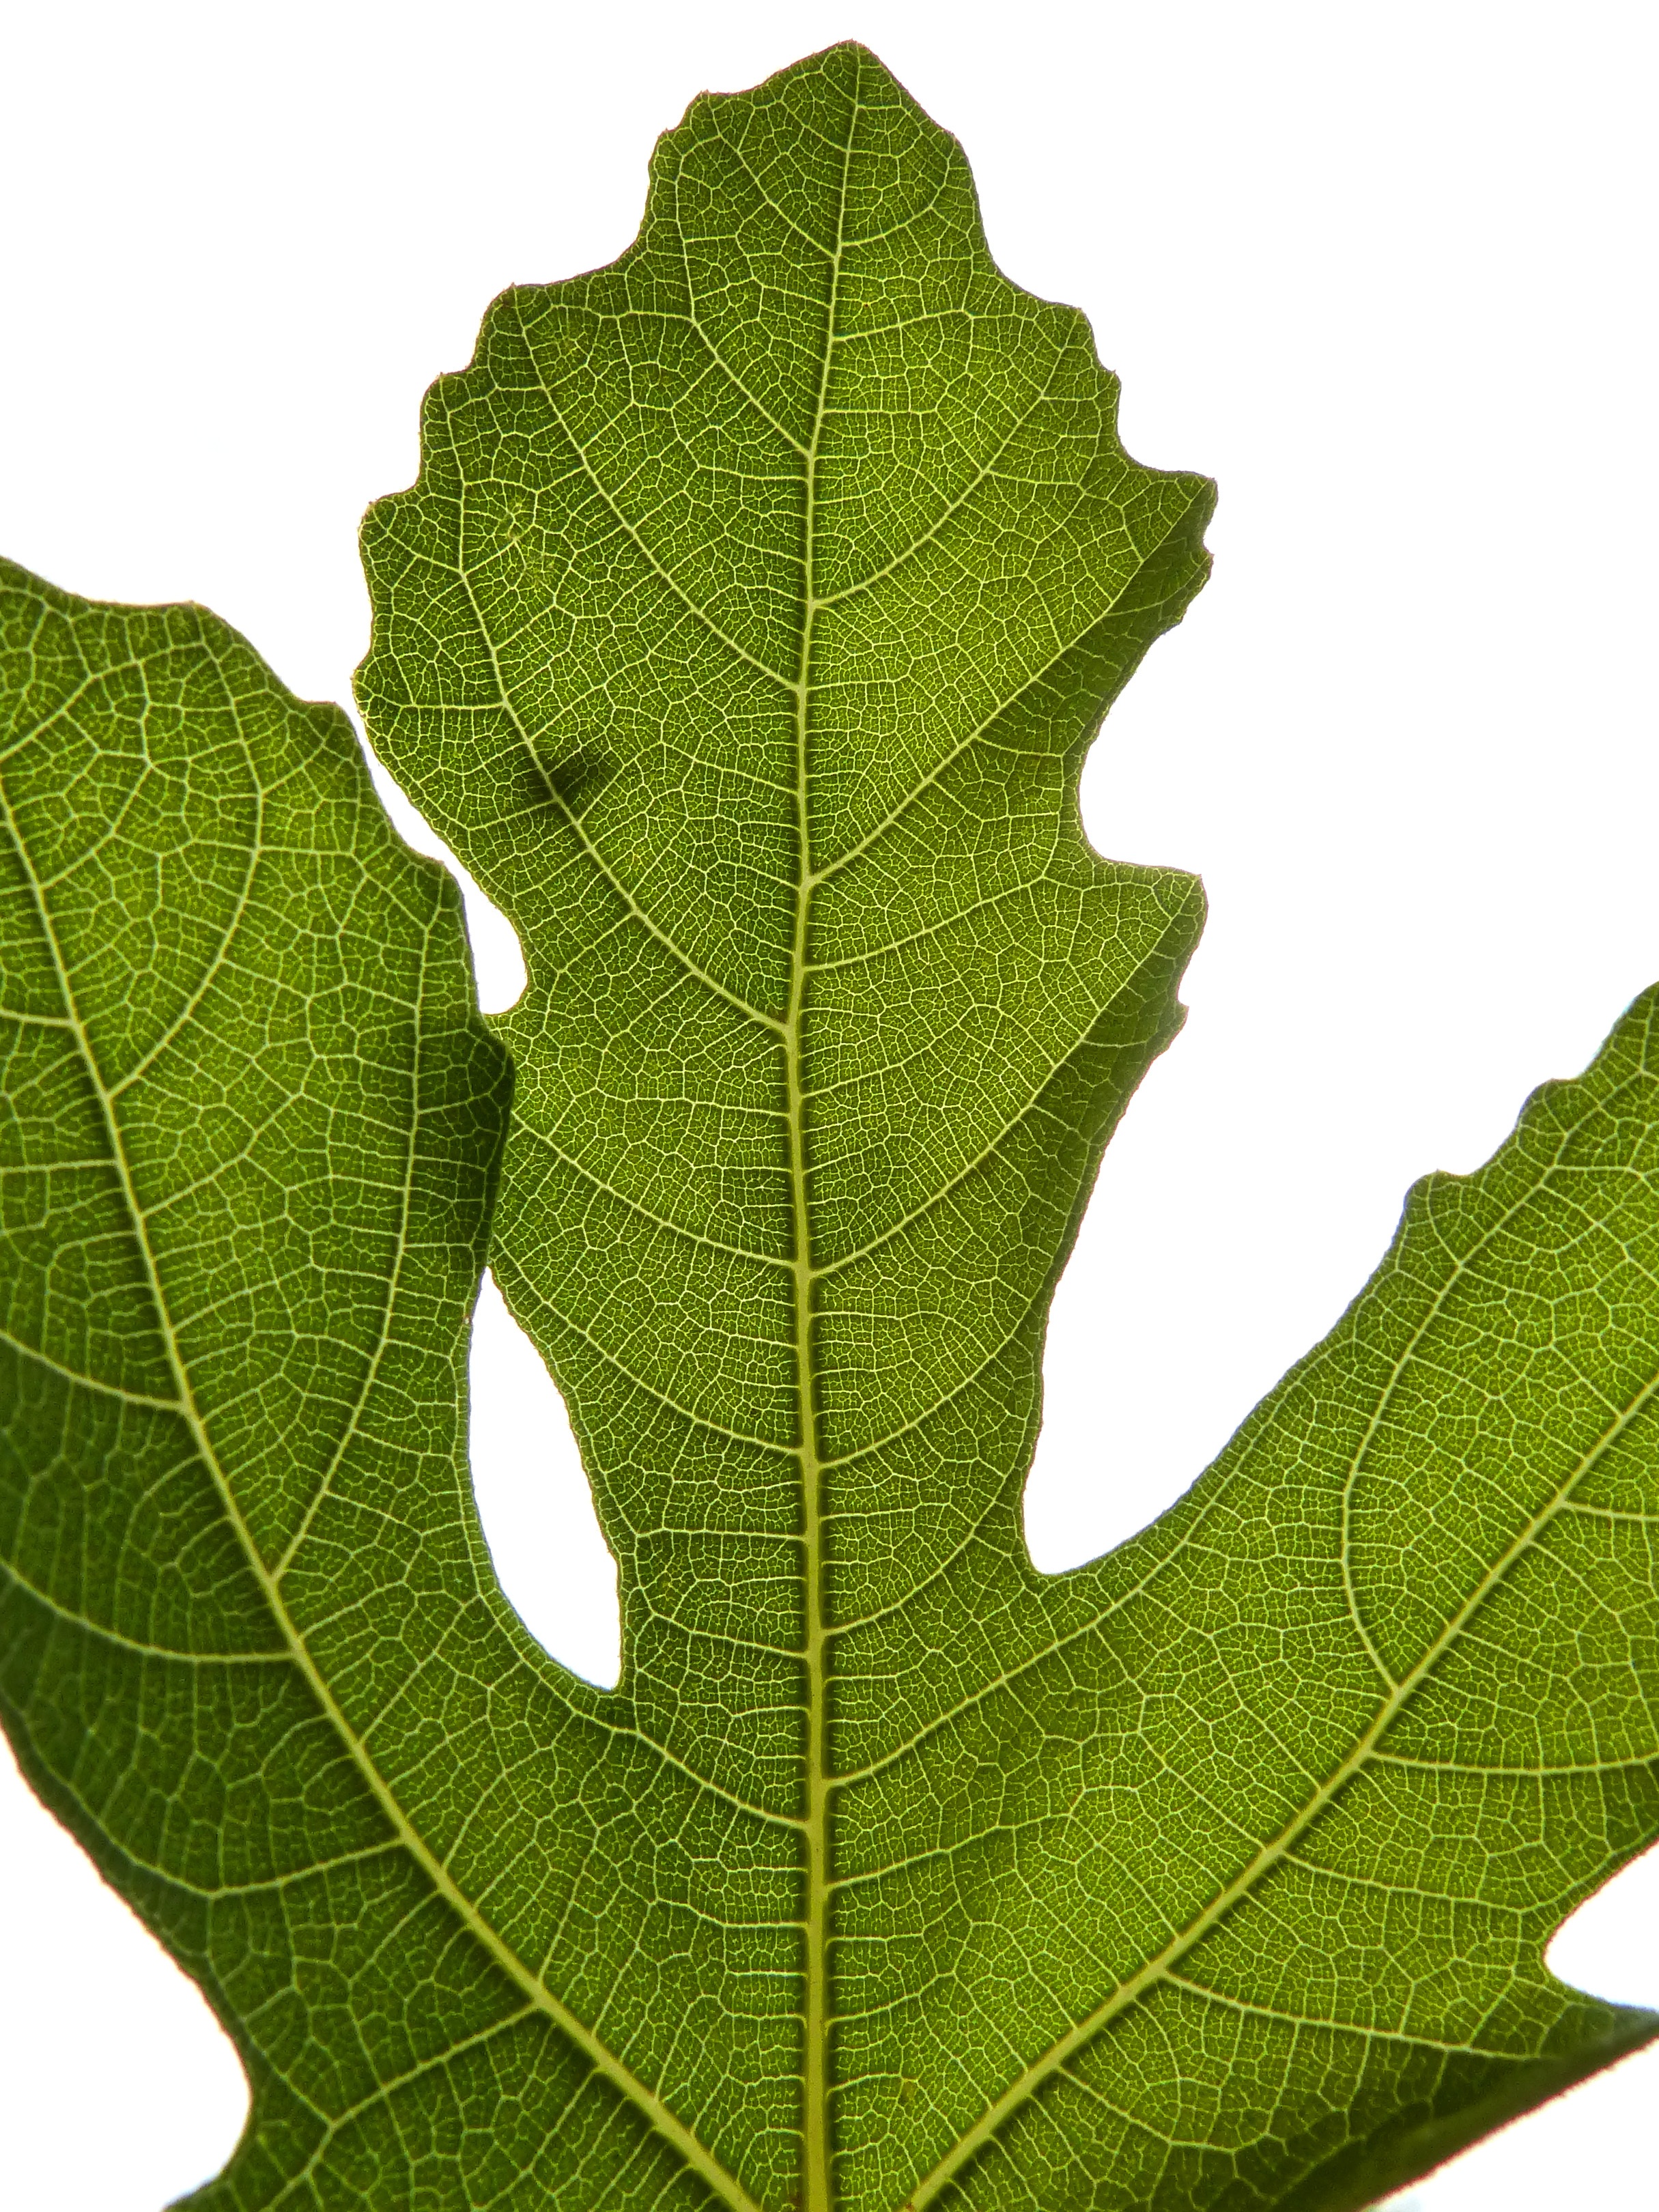
tree, branch, plant, leaf, flower, green, produce, maple leaf, holly, shrub, backlight, oak, flowering plant, maidenhair tree, grape leaves, fig tree, fig leaf, natural geometry, ramifications, plant stem, woody plant, land plant, aquifoliaceae